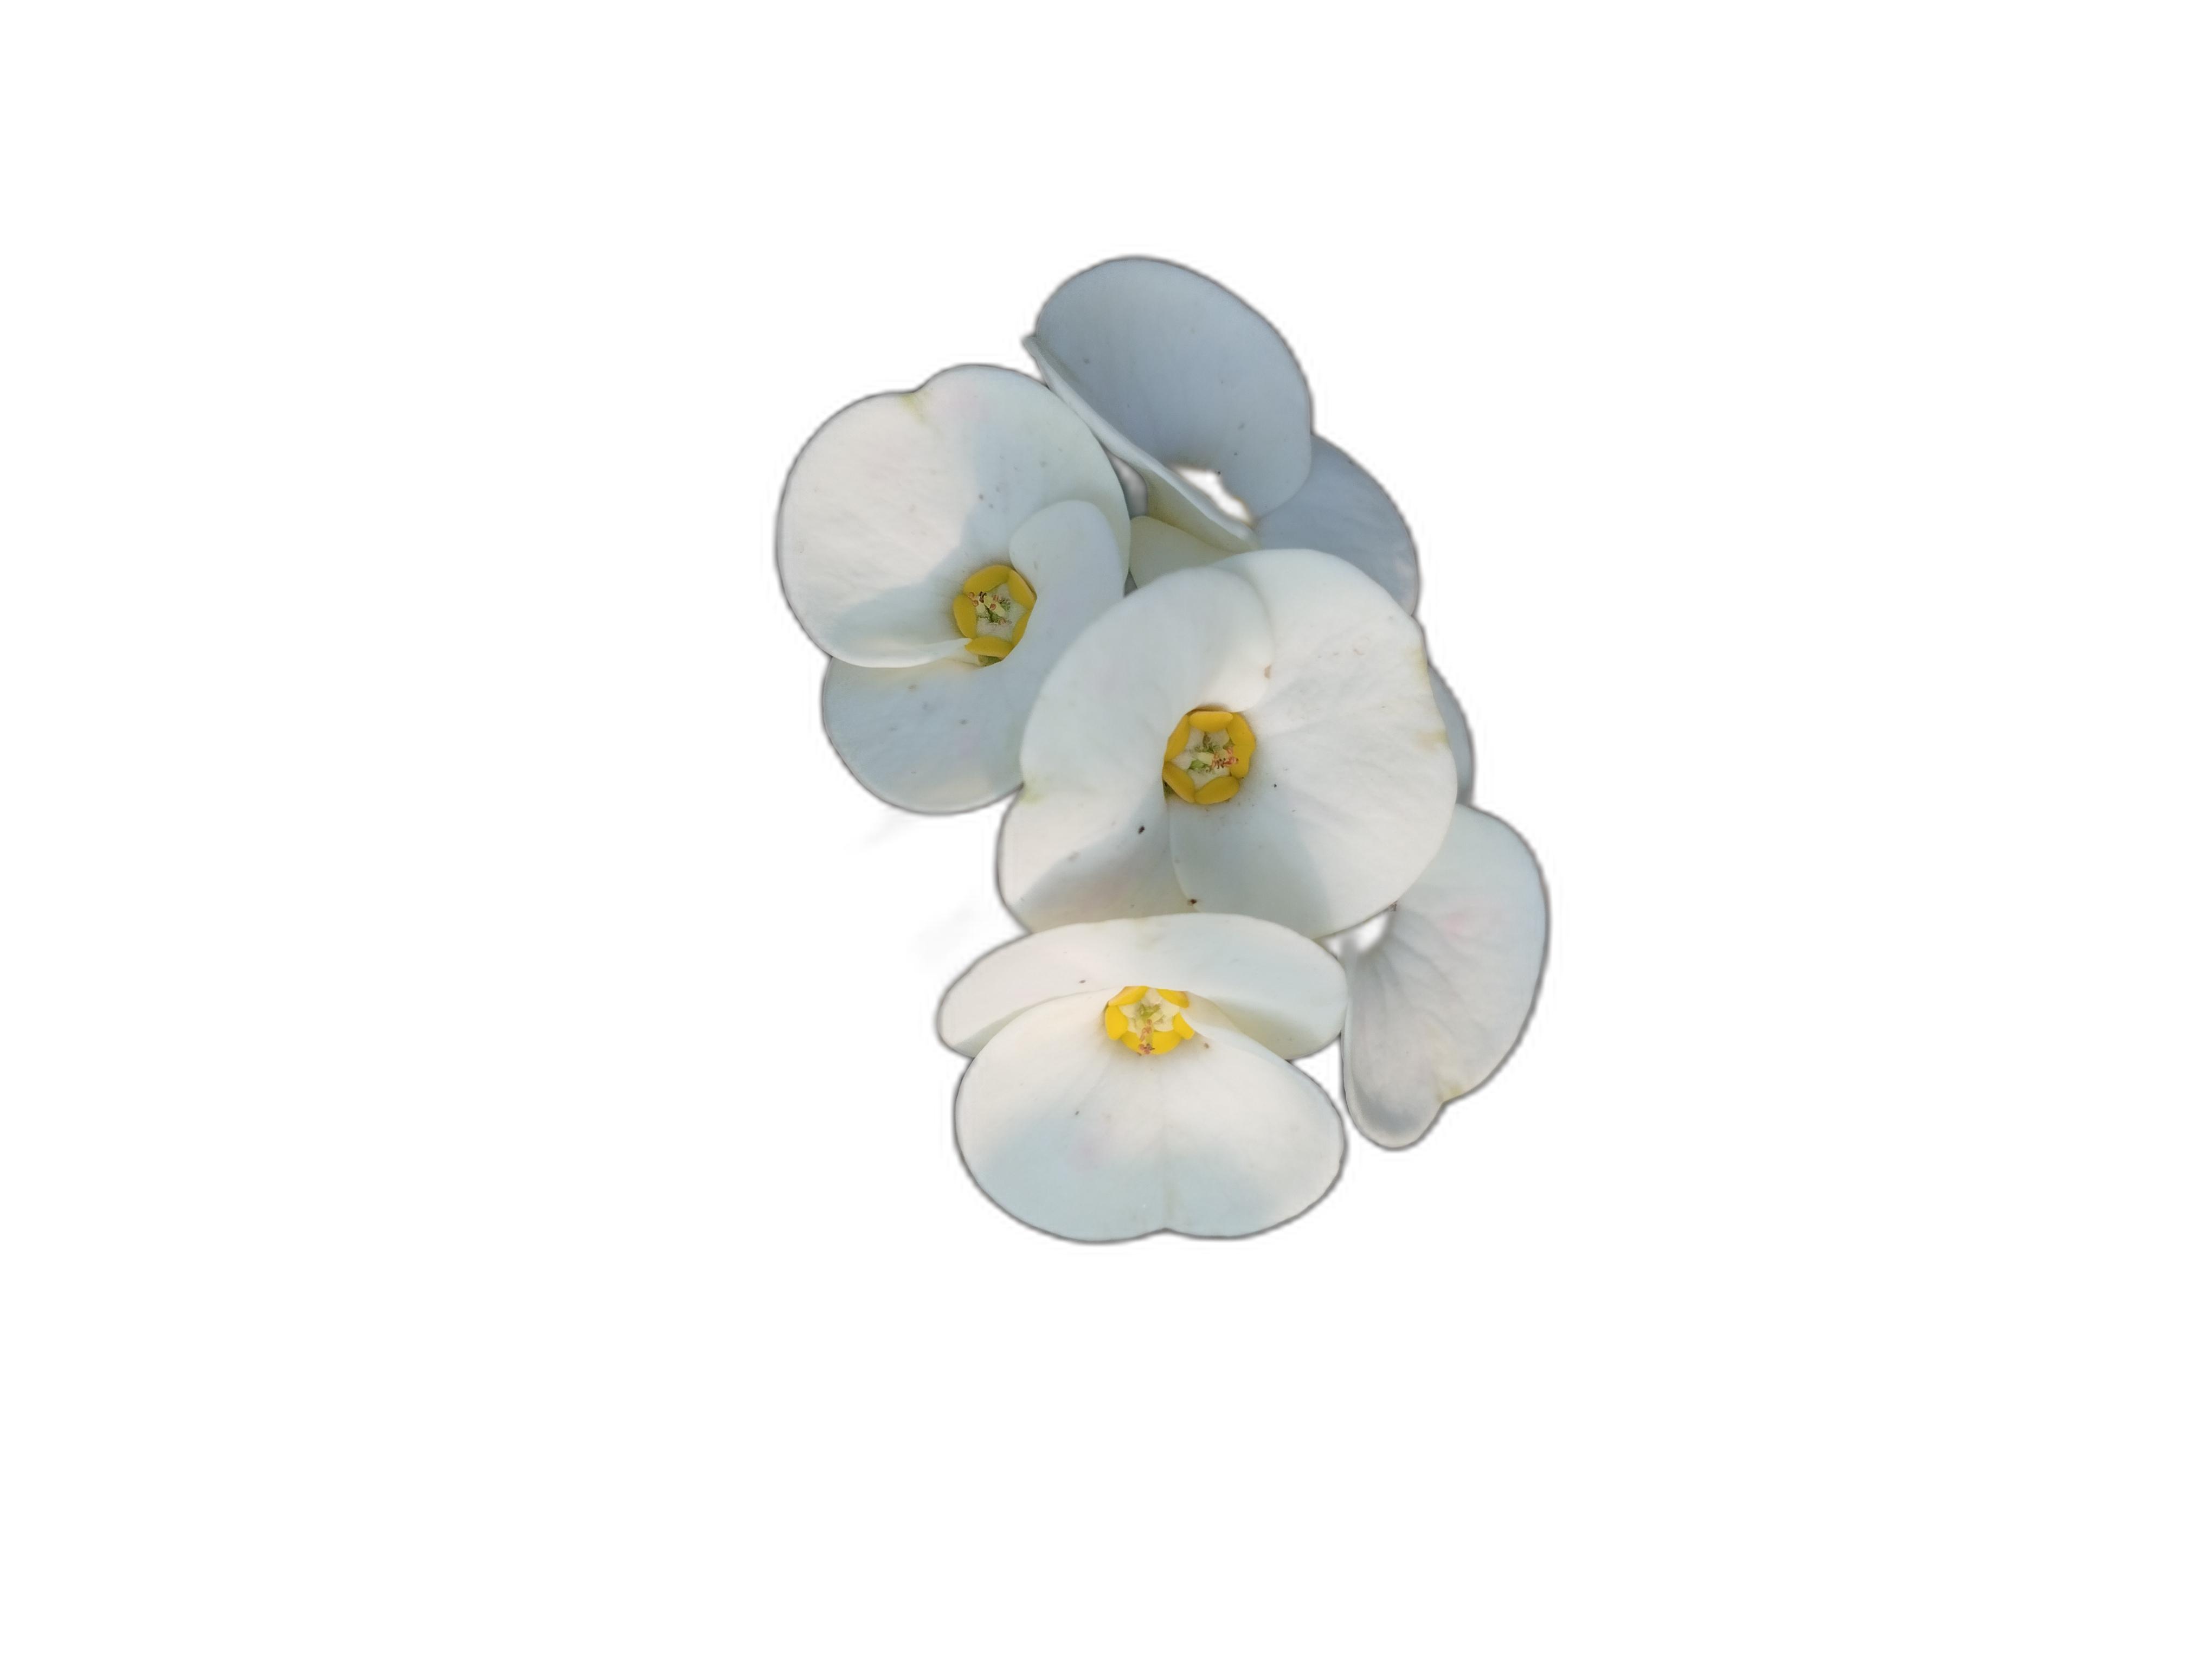
Label: Crown of thorns